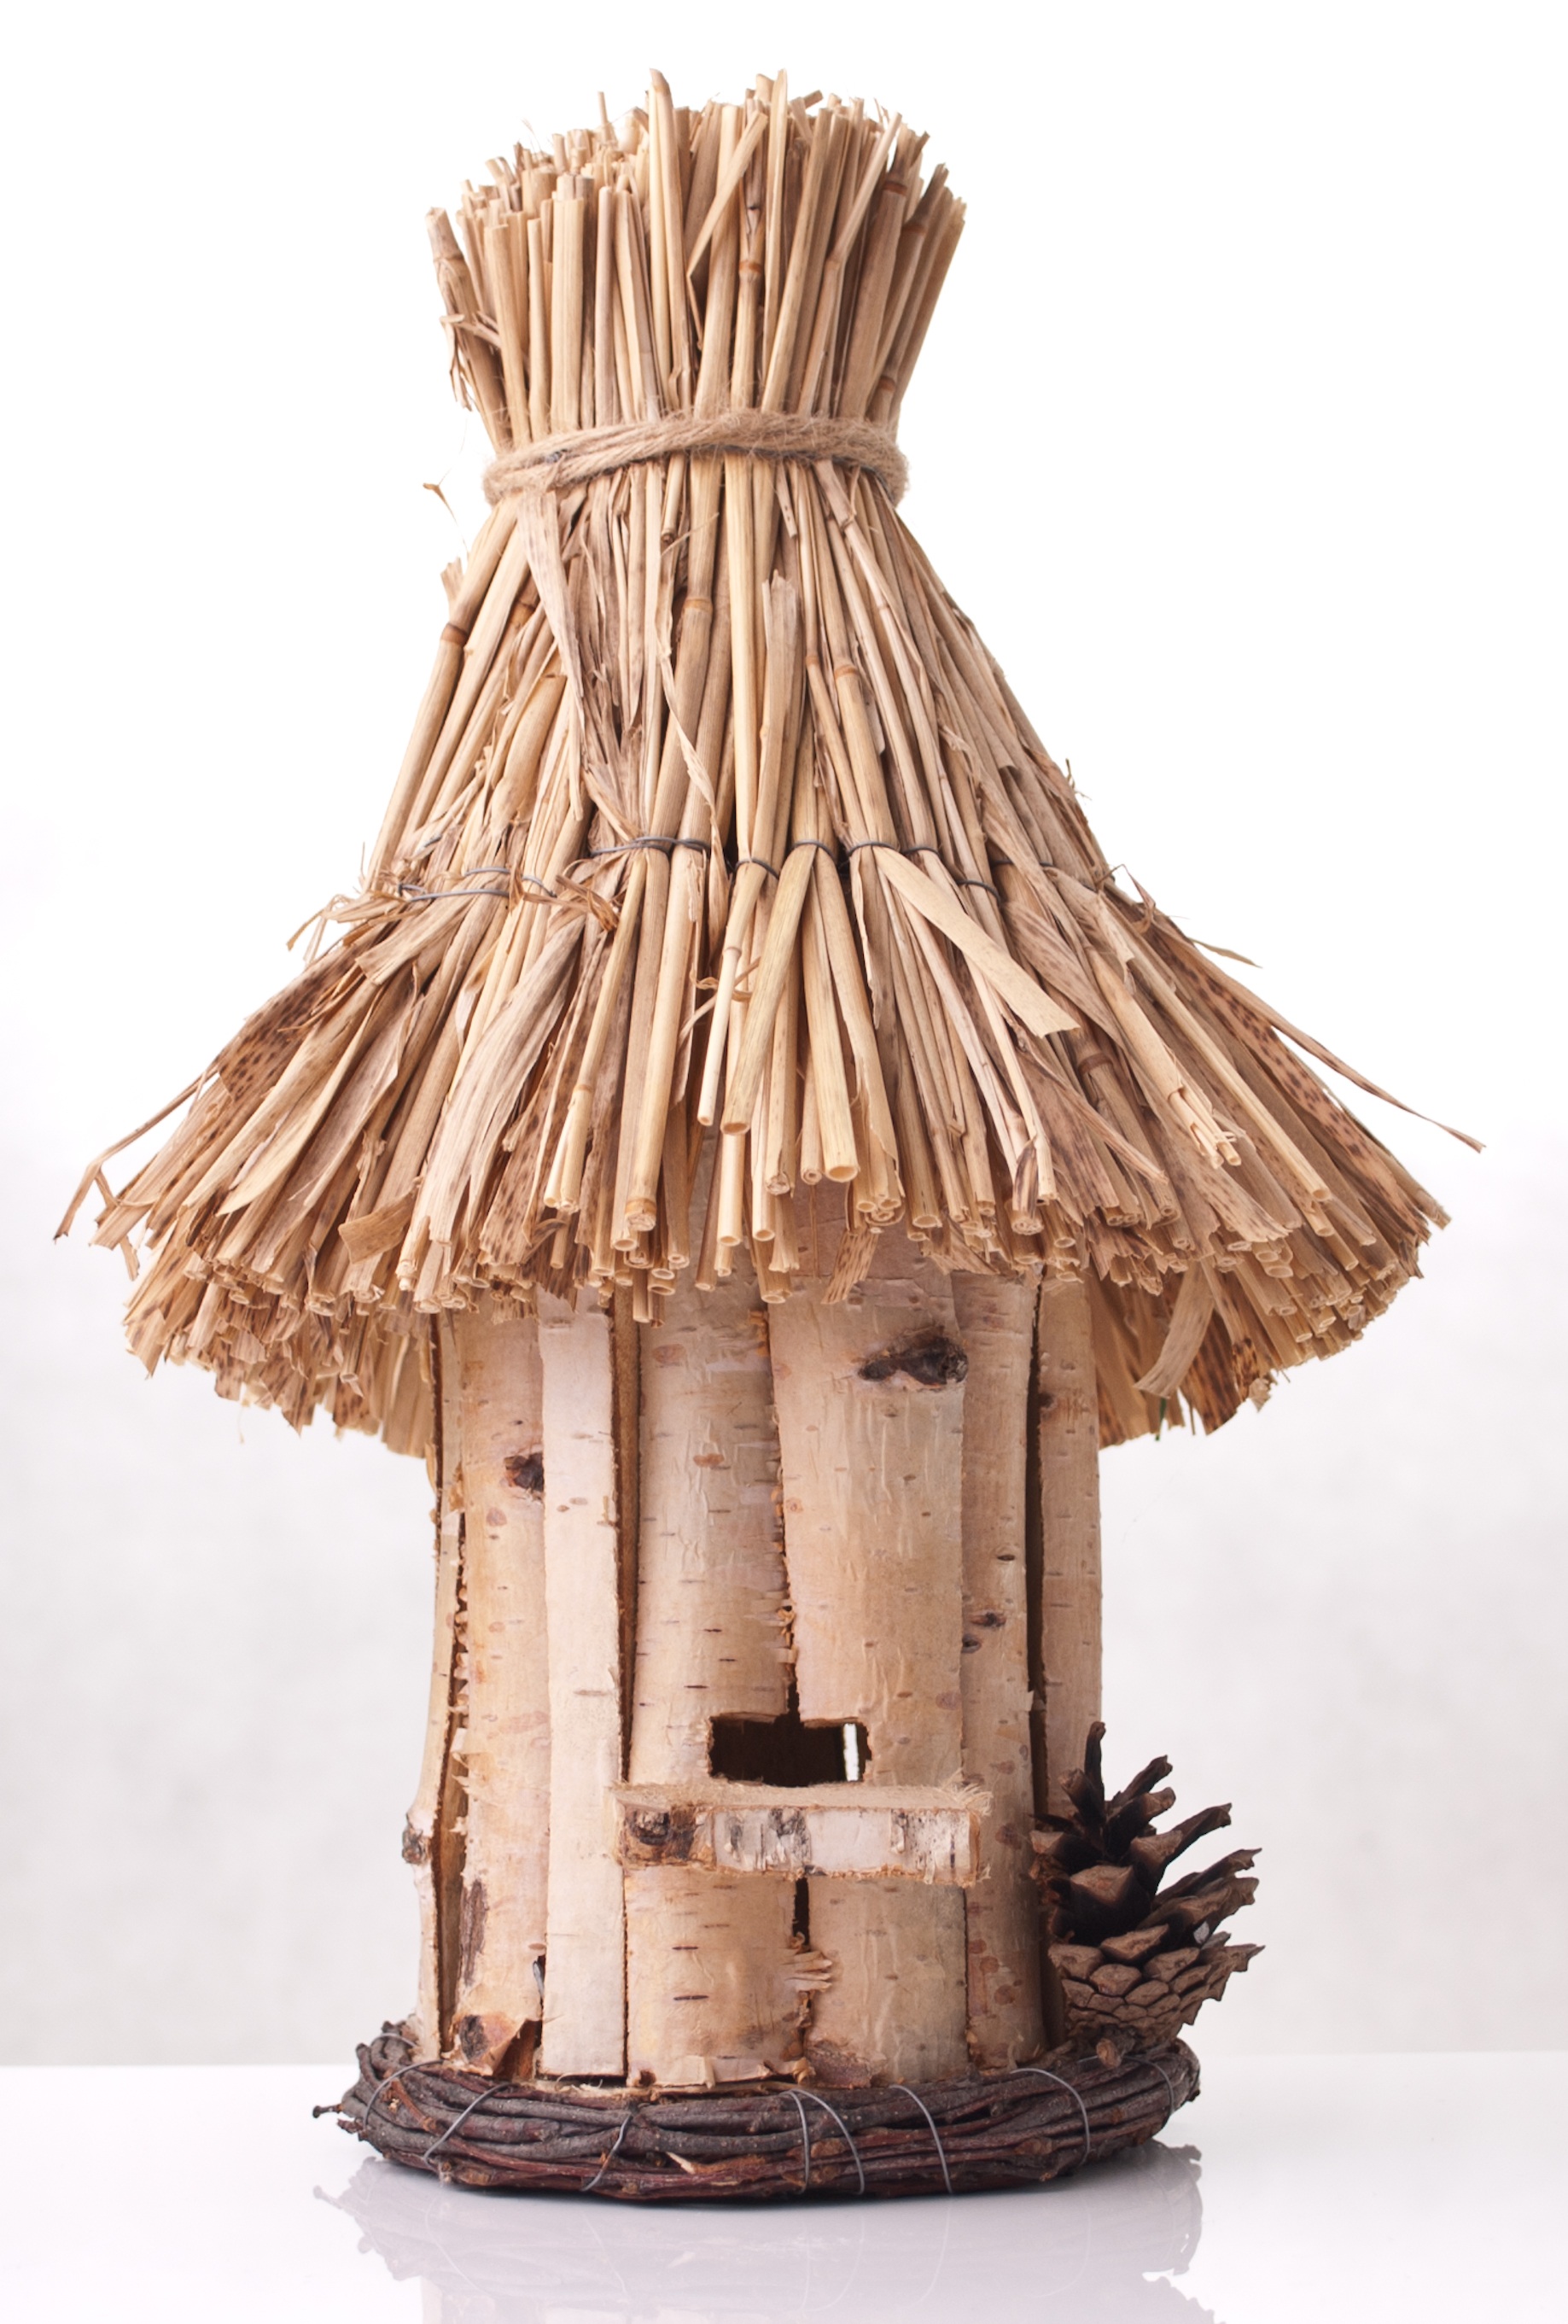
wood, wooden, product design, ul, pasieka